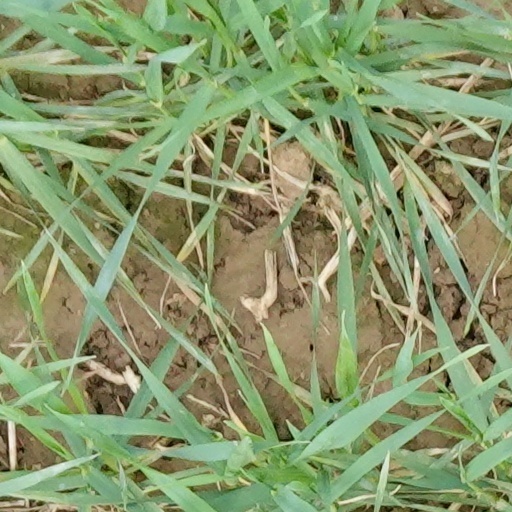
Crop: wheat